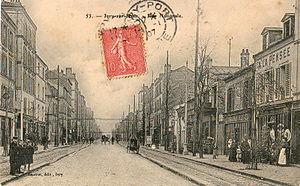
Carte postale ancienne éditée par Gautret, éditeur à Ivry, n°53
Ivry-sur-Seine est une commune française située dans le département du Val-de-Marne en région Île-de-France. Limitrophe de Paris, la ville fait partie de la Métropole du Grand Paris.
La Compagnie générale parisienne de tramways, exploitait un réseau, au Sud de Paris dans le département de la Seine. Elle succède en 1890 à la Compagnie des tramways Sud, concédée en 1873 à Mr Harding, sujet britannique. Le siège de la CGPT se trouvait 85, boulevard du Montparnasse à Paris.
Le boulevard Paul-Vaillant-Couturier est une voie de circulation se trouvant à Ivry-sur-Seine. Il se trouve au cœur du projet de rénovation urbaine Ivry Confluences.